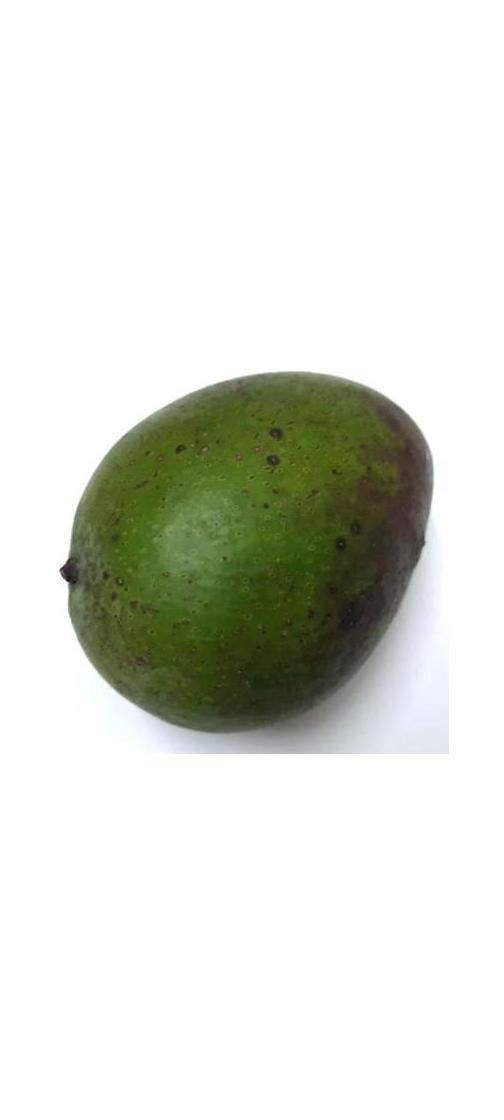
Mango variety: Ashshina Zhinuk